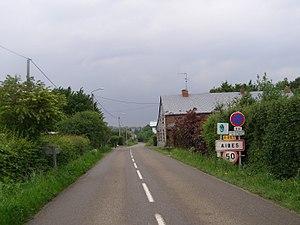
Une des entrées du village.